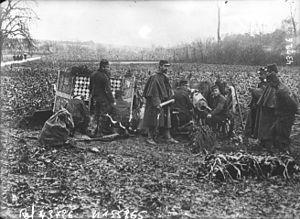
Batterie de 75 en action [tir de canon]